Mayo Building (Tulsa, Oklahoma)

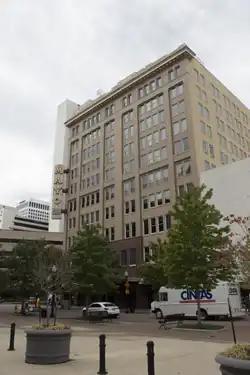

The Mayo Building at the northwest corner of West Fifth Street and South Main St. in Tulsa, Oklahoma was built in 1910. It had five stories. It was expanded by a duplicate building to the north in 1914, and further expanded by addition of 5 more stories in 1917.